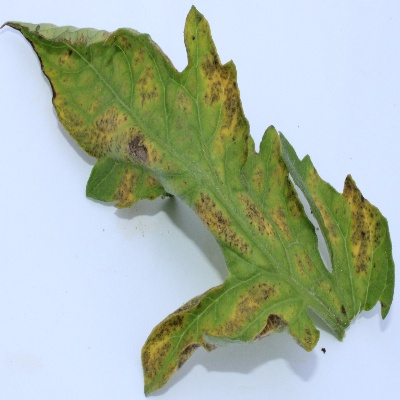
Crop: Tomato
Condition: septoria leaf spot